Project Gaia

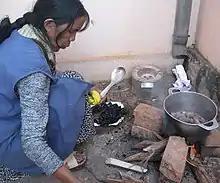
n Antananarivo, Madagascar, a cook lights a traditional three stove fire. Here she is boiling meat as one of the steps of the Controlled Cooking Test. Wood fired stoves like the one pictured are common here in Madagascar and contribute to the deforestation of Madagascar.

By 2050 Nigeria is expected to outgrow the population of the US. The market for cookstoves- and more importantly, cooking fuels- is huge. Spurring both ethanol and methanol production will create local jobs, help give farmers new markets, and be locally sourced.